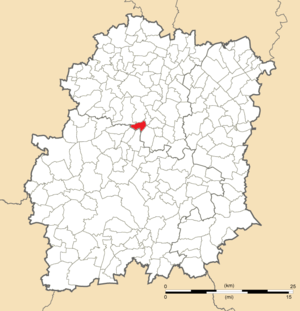
Carte de position d'Égly en Essonne (91)
Égly est une commune française située à trente-deux kilomètres au sud-ouest de Paris dans le département de l'Essonne en région Île-de-France.